Ten Giant Warriors

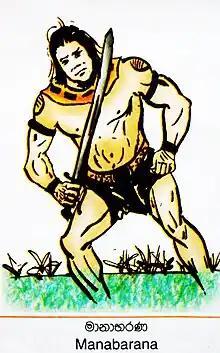
A

In the village of Hundrivapi, a man named Tissa had eight sons. The youngest was named Sena. At the age of seven he could break young palms with his bare hands and at the age of ten he could uproot palm trees. News of his strength reached King Kavantissa, who decided to recruit him into the army of his son, Prince Gemunu. He was renamed as Maha Sona after his death because of his last fight at a cemetery (Sohona).